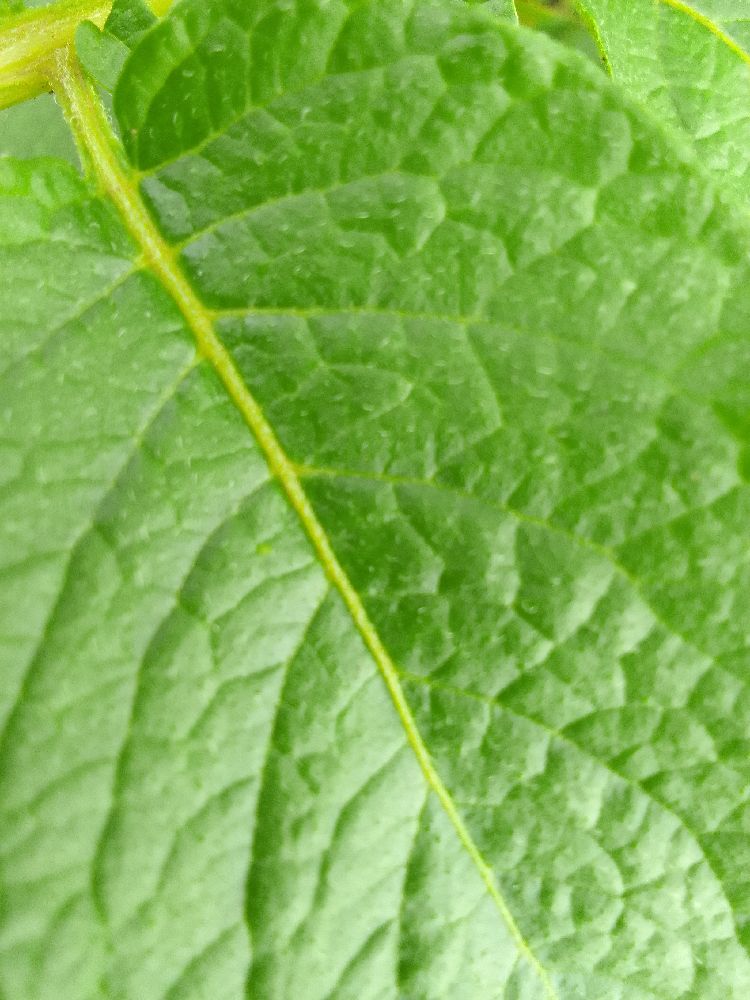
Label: Healthy